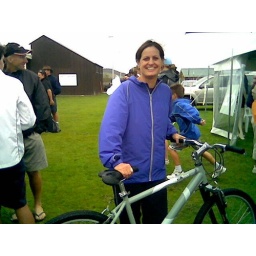
Angie won a mountain bike at the sarah ulmer ride in clevedon.